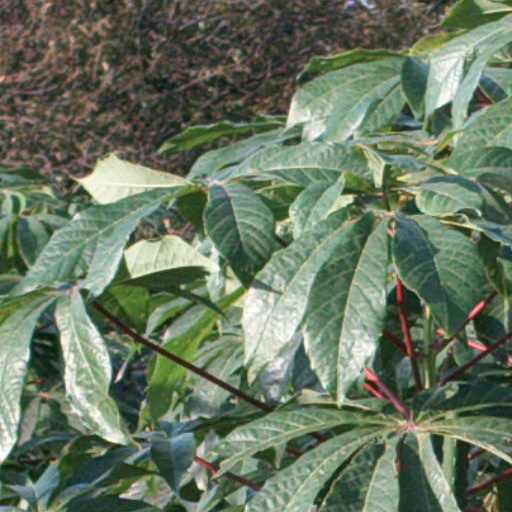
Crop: cassava